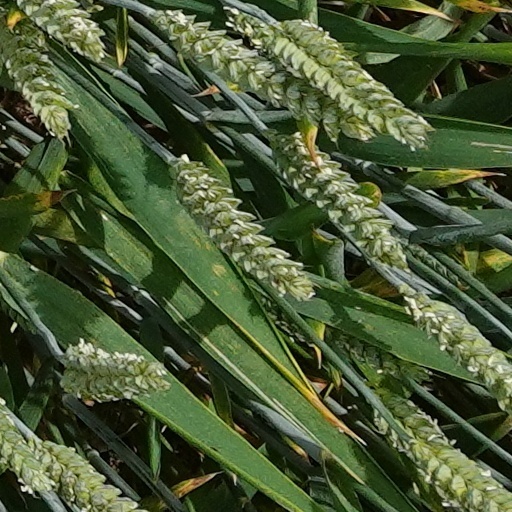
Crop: wheat